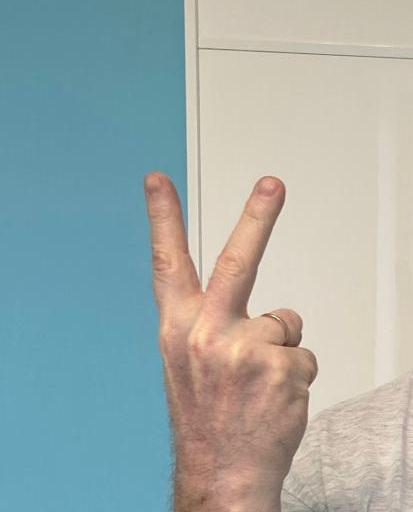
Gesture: peace_inverted